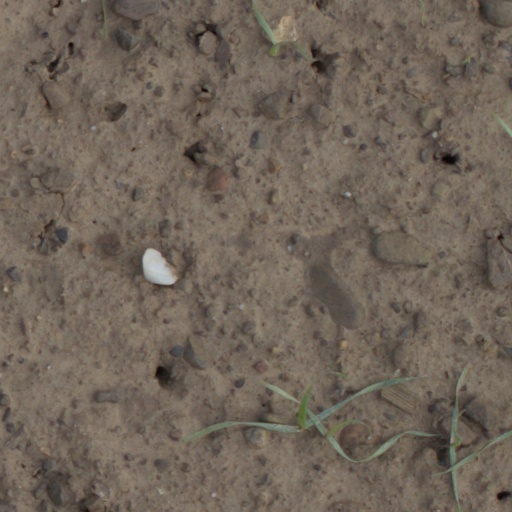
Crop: wheat